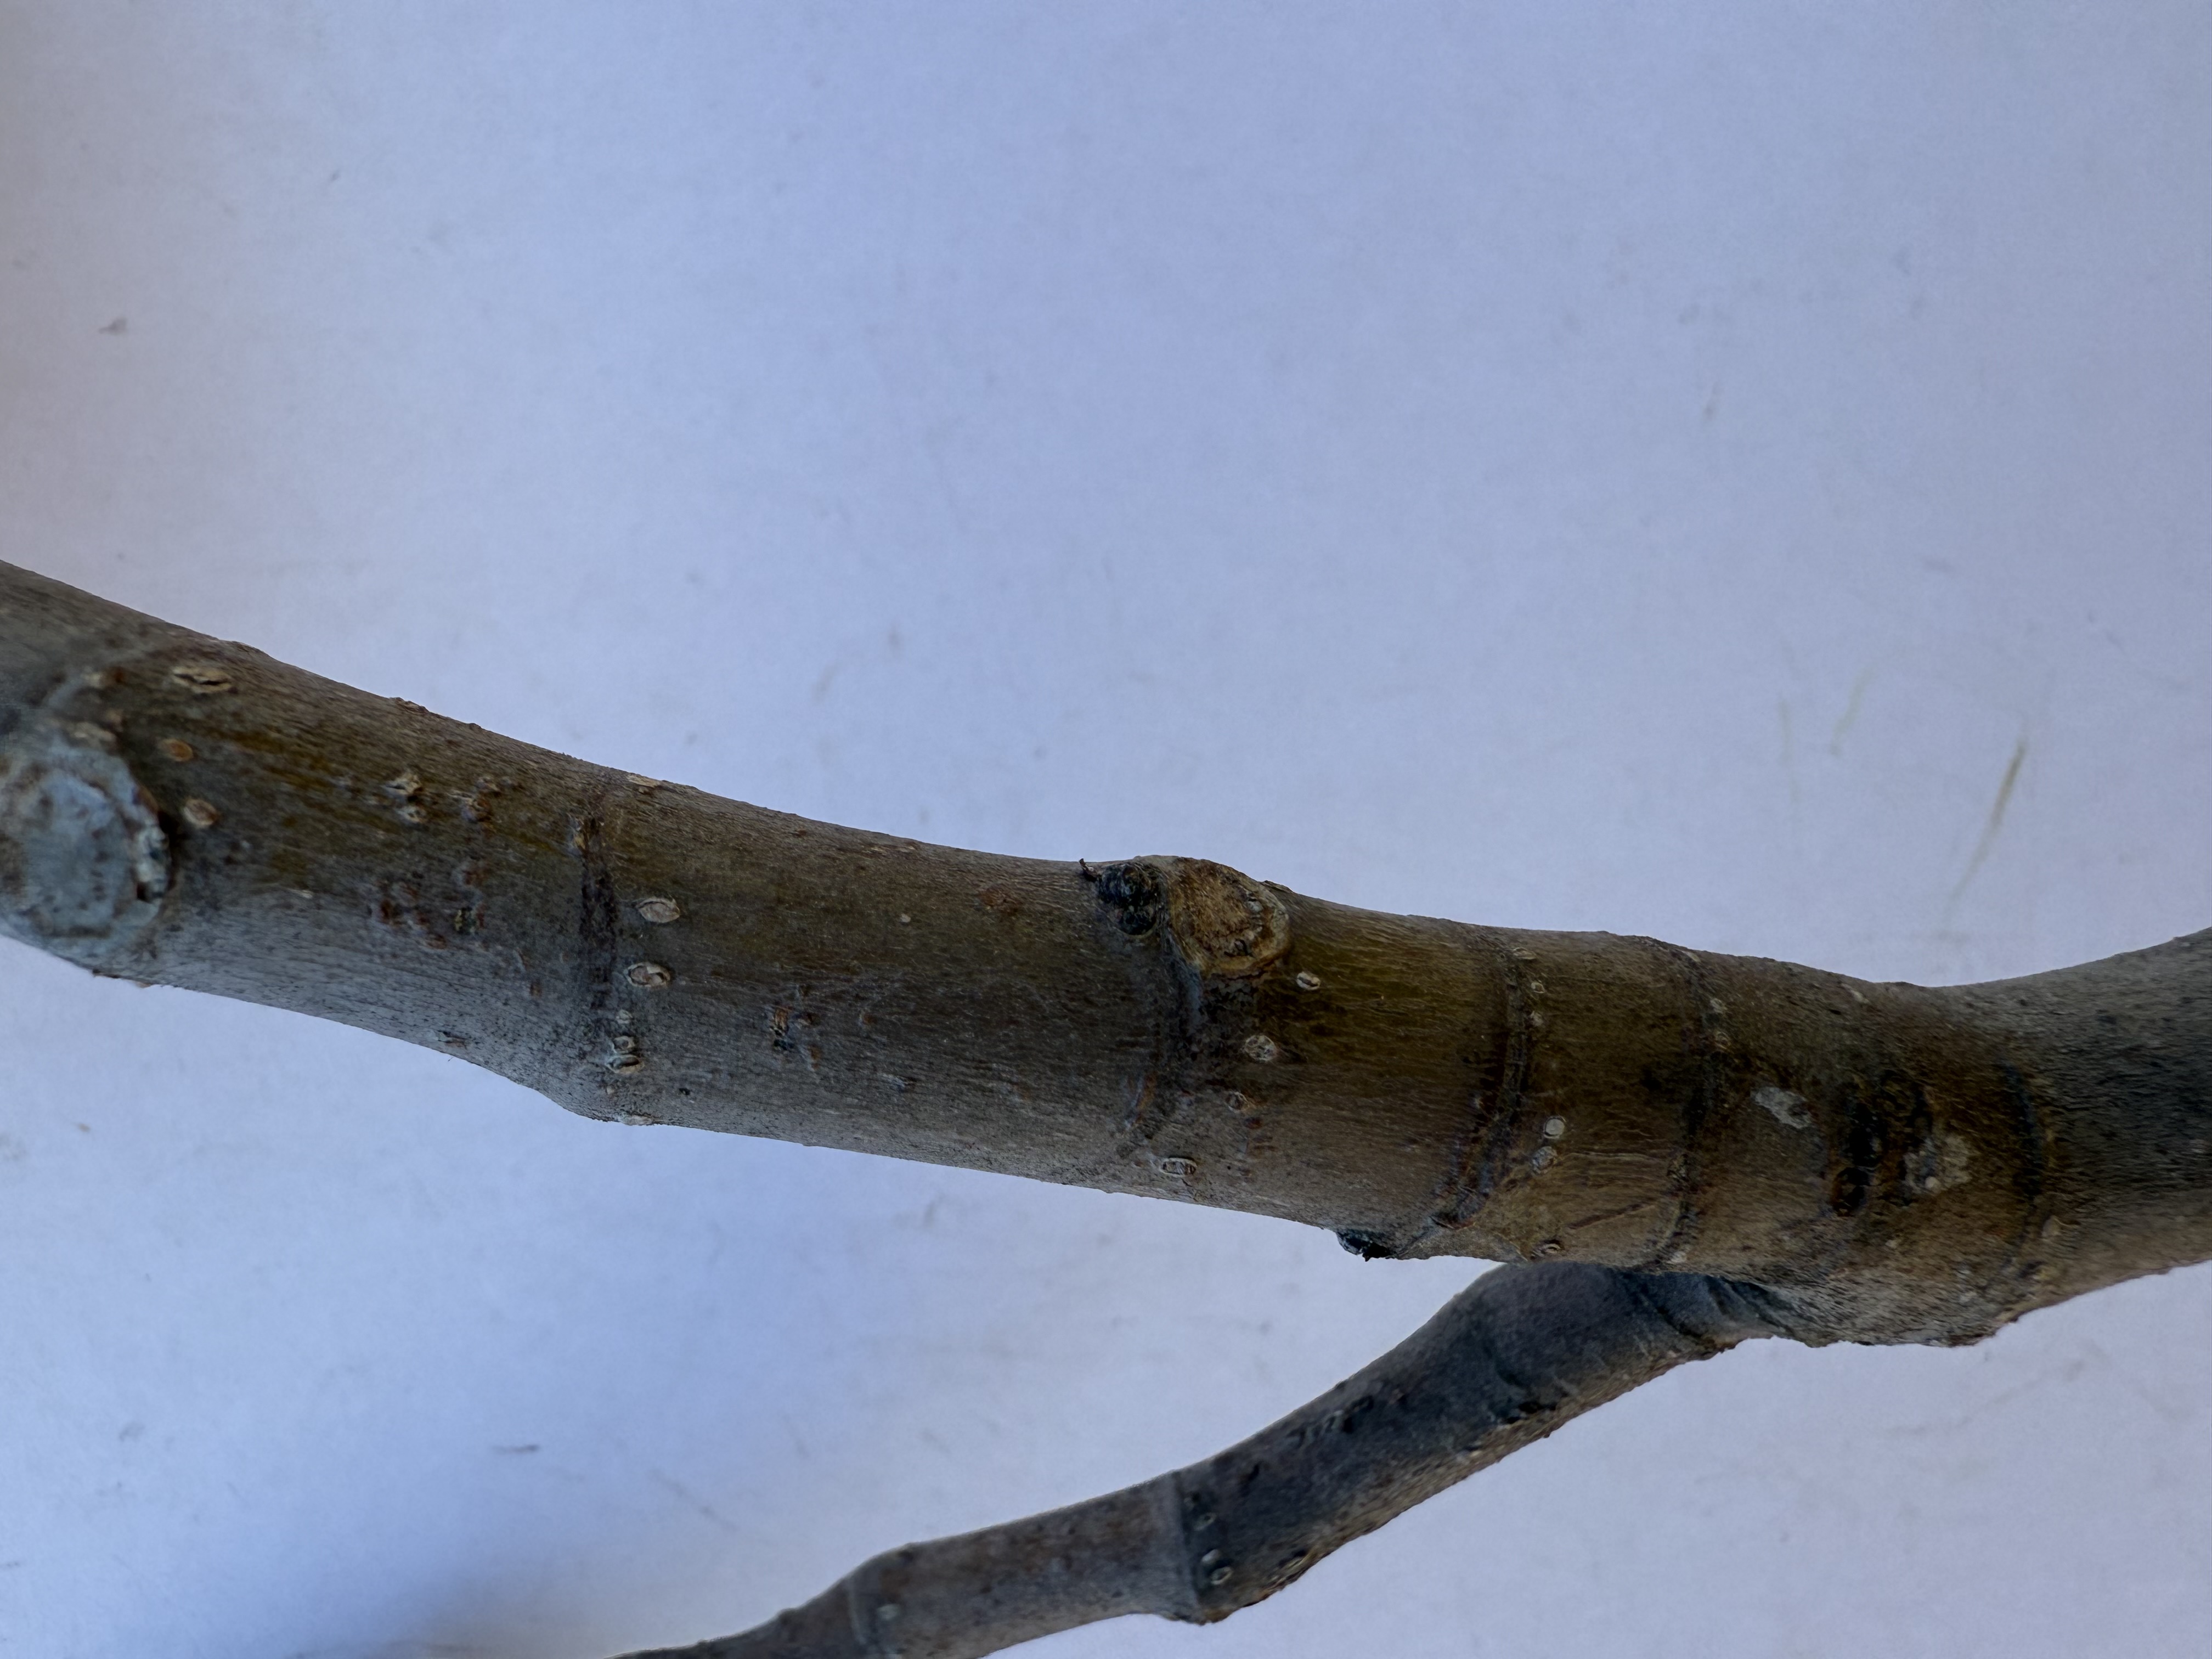
Variety: Bardacik Fig